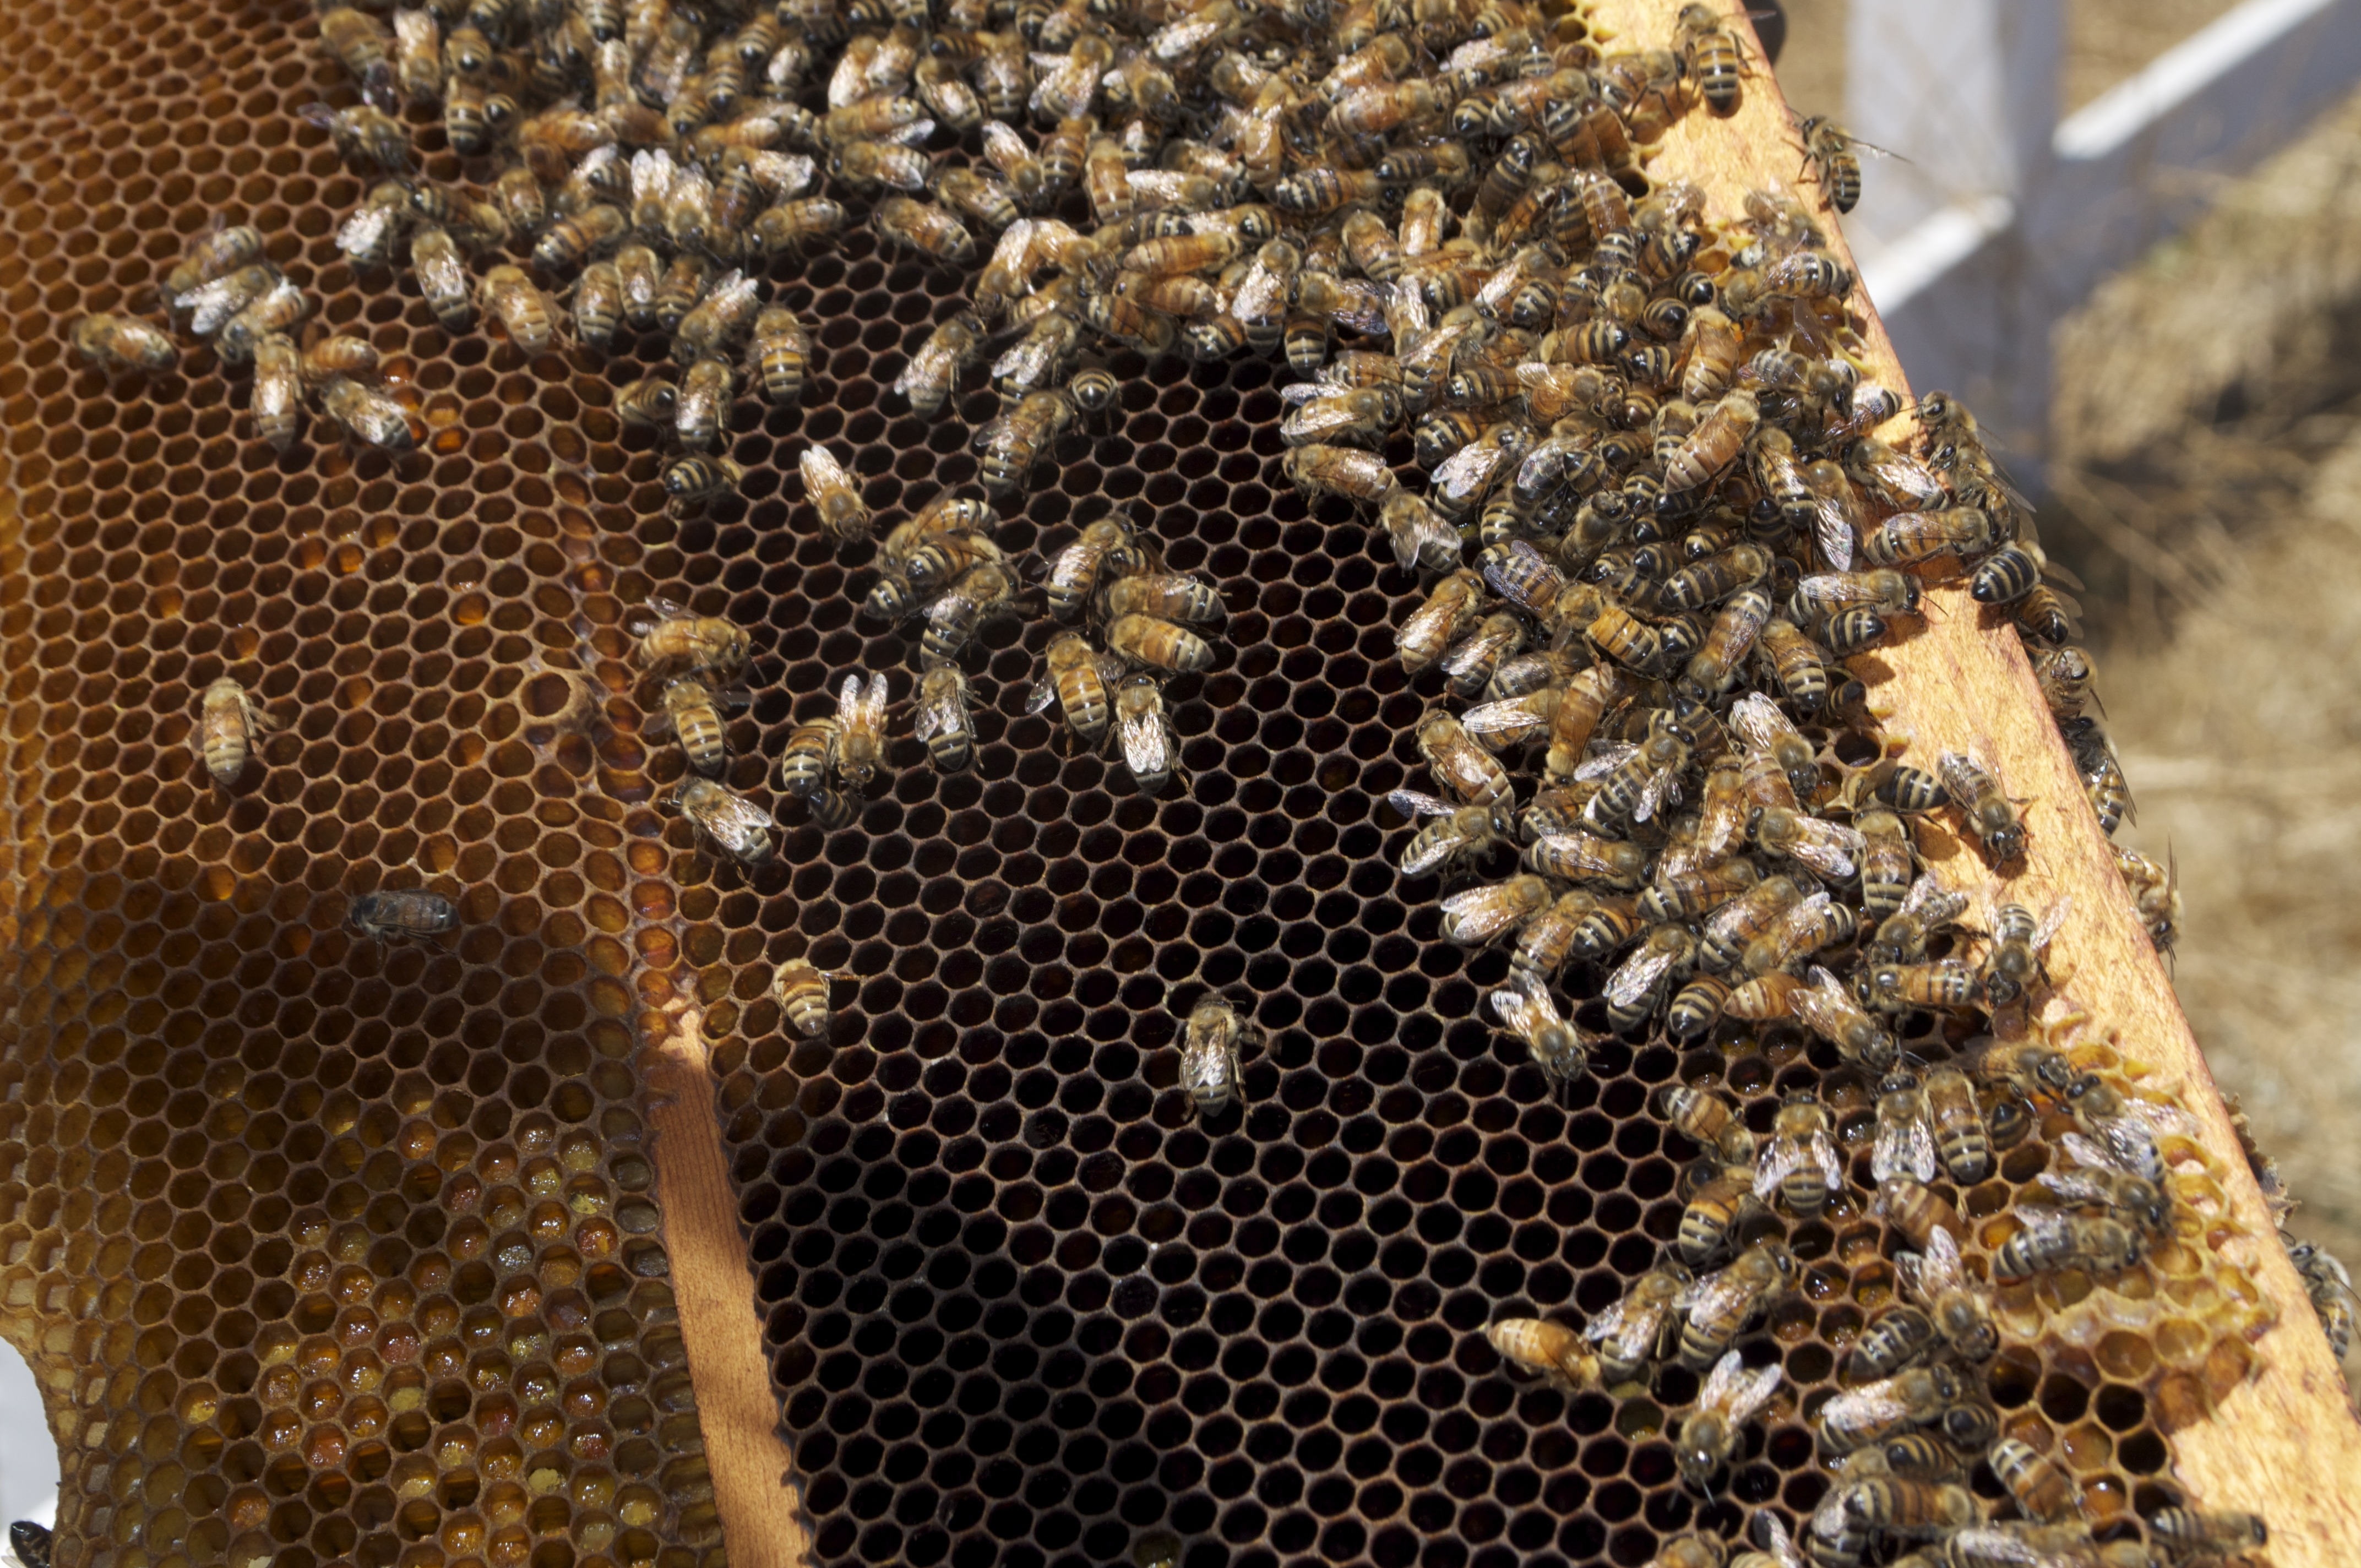
honey, pattern, pollen, insect, fauna, invertebrate, beekeeper, design, entomology, wings, bee, insects, honeybee, honeycomb, bees, arthropod, honey bee, stinger, pollinator, beekeeping, queen bee, honey jar, membrane winged insect, honey for sale